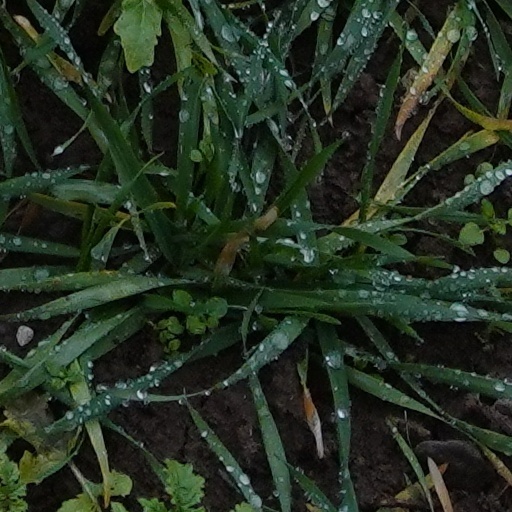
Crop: wheat